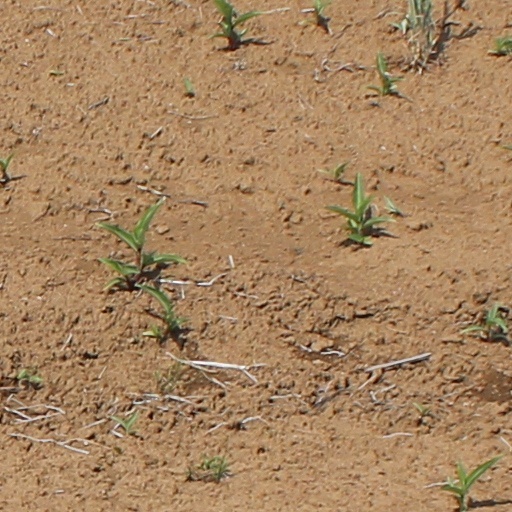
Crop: wheat